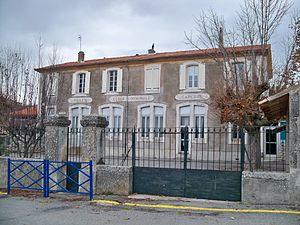
école de Vachères (04)
Vachères est une commune française, située dans le département des Alpes-de-Haute-Provence en région Provence-Alpes-Côte d'Azur.